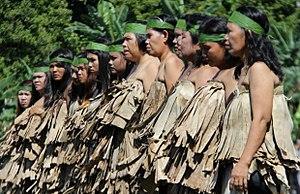
Enggano est une île d'Indonésie située dans l'océan Indien, à une centaine de kilomètres au large de la côte sud-ouest de l'île de Sumatra. C'est une île frontalière d'Indonésie.